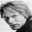
Label: man